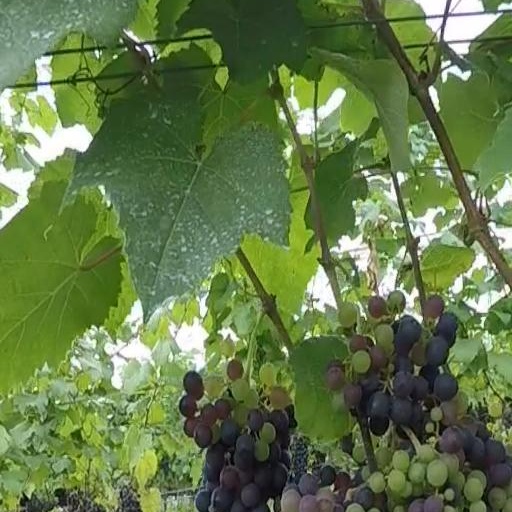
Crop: grape